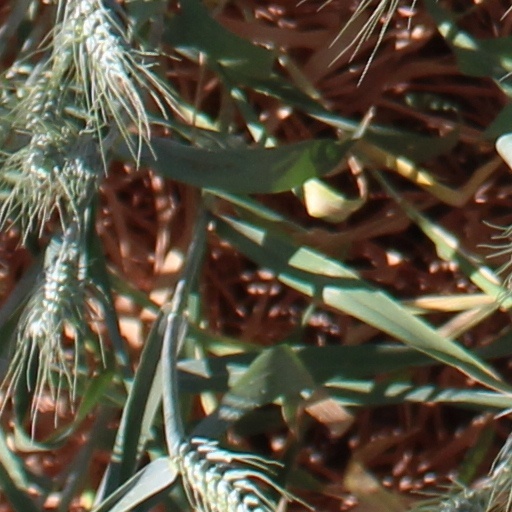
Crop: wheat